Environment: real
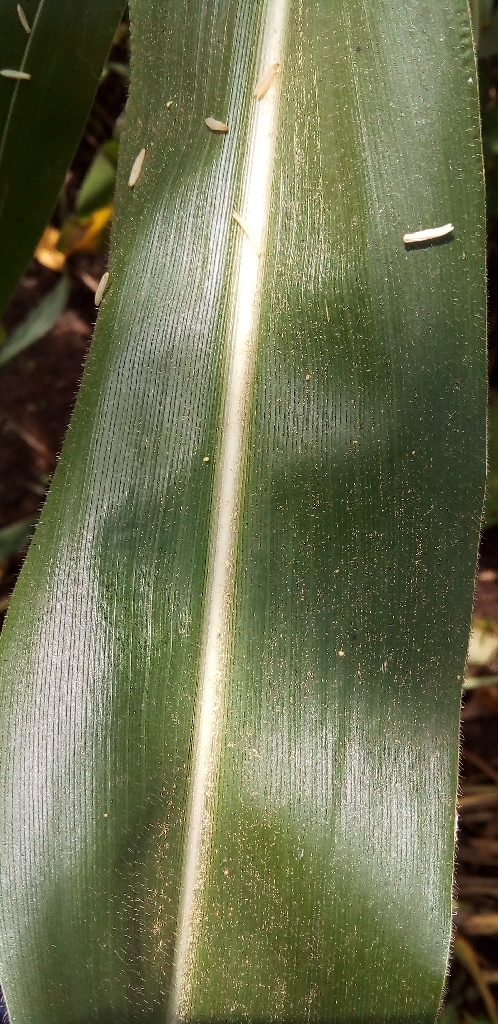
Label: healthy